Frank Kassela

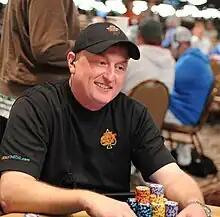
Kassela at the 2010 World Series of Poker

Frank R. Kassela (born February 26, 1968) is an American professional poker player from Germantown, Tennessee now residing in Las Vegas, who is a three-time World Series of Poker bracelet winner. He won two bracelets at the 2010 World Series of Poker, first in the $10,000 Seven Card Stud Hi-Low Split-8 or Better Championship event and second in the $2,500 Razz event. and earned the 2010 WSOP Player of the Year Award. He won his third bracelet at the $1,500 No Limit 2-7 Lowball Draw.